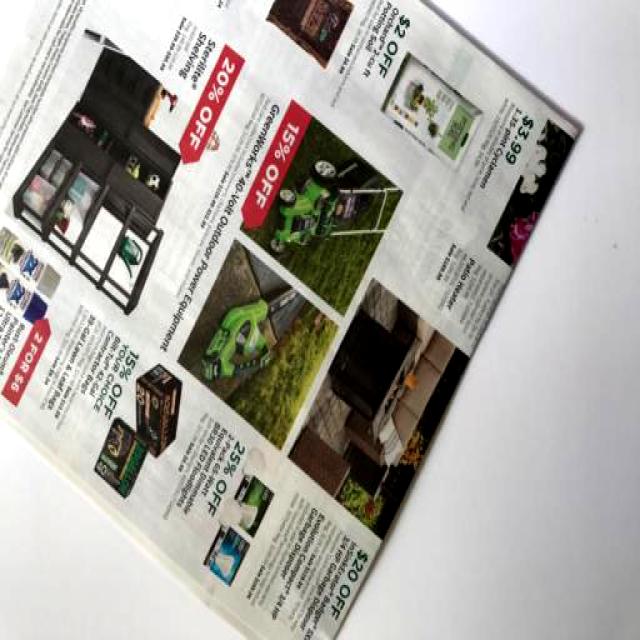
Label: Paper